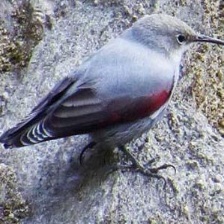
Species: WALL CREAPER
Scientific name: TICHODROMA MURARIA